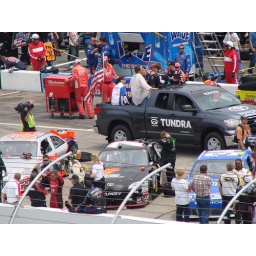
Bobby Labonte in front of car with Carl & Denny in truck